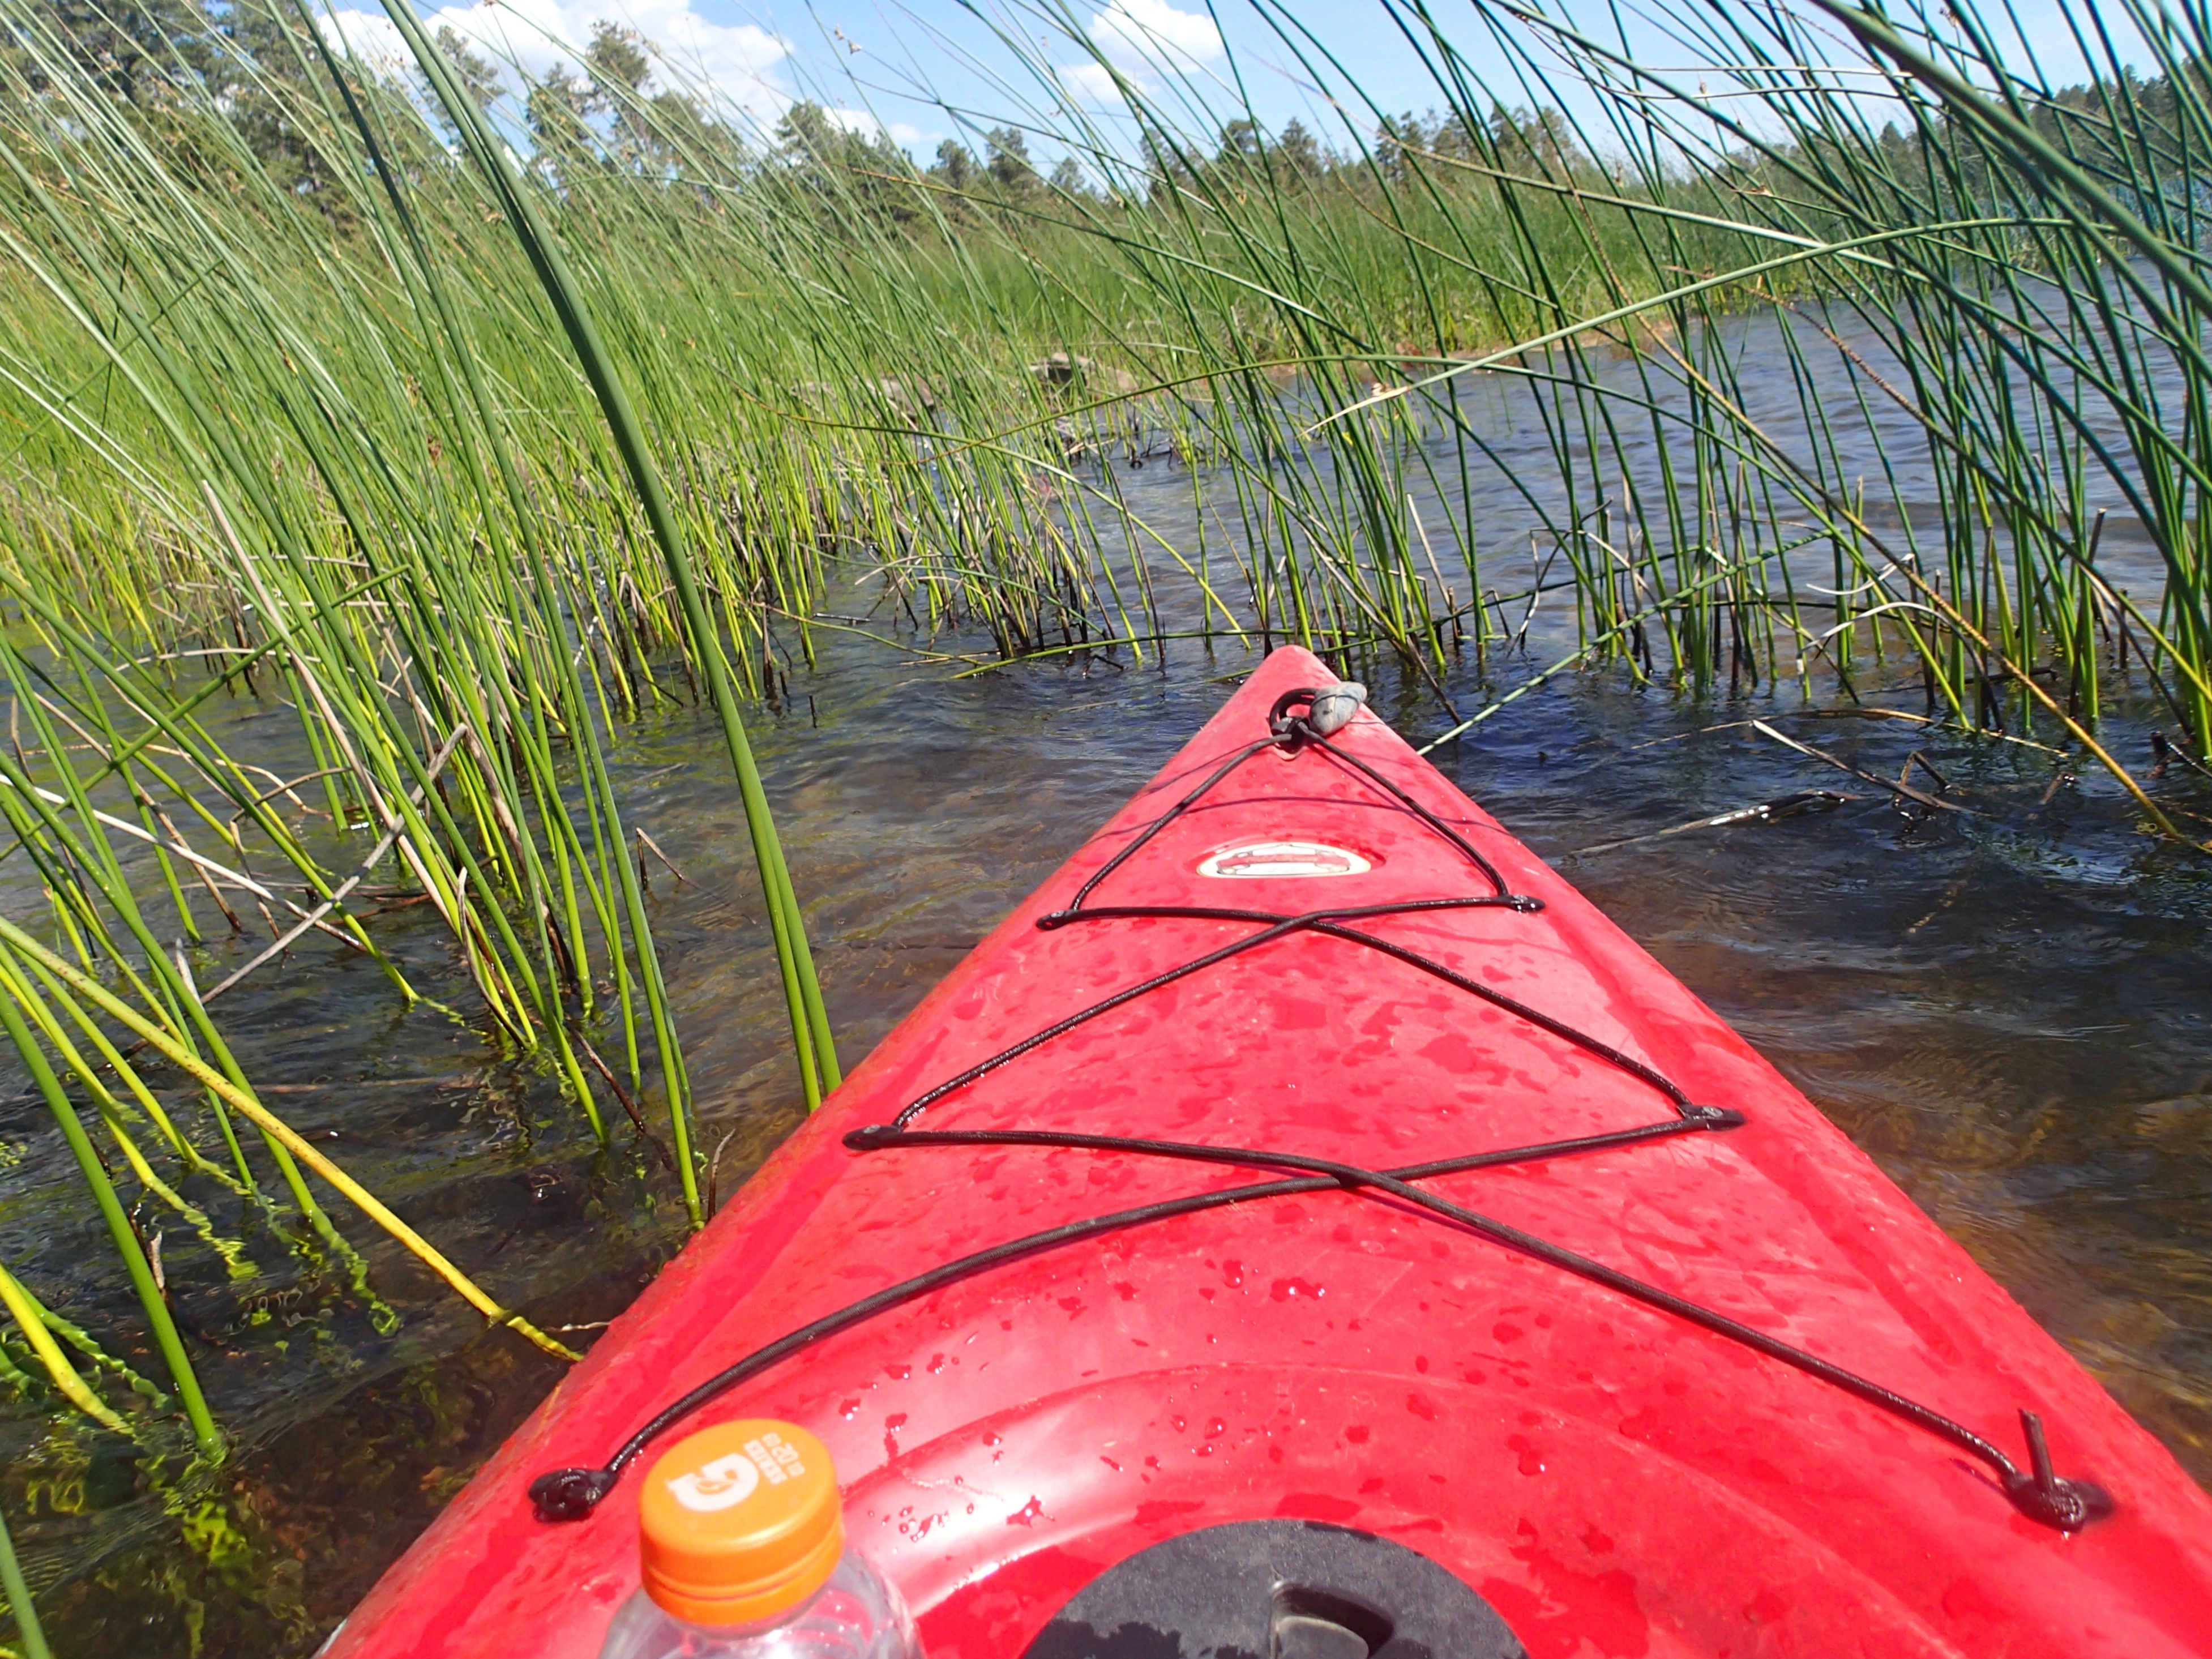
boat, canoe, paddle, vehicle, kayak, sports equipment, boating, kayaking, watercraft, 2013365, ecosystem, watercraft rowing